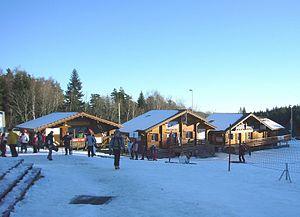
Chalmazel, le pied des pistes
Chalmazel ou Chalmazel - Pierre-sur-Haute est une station de sports d'hiver du Massif central située sur le territoire de la commune de Chalmazel-Jeansagnière, dans le département de la Loire, en région Auvergne-Rhône-Alpes. Son domaine skiable alpin s'étend de 1 109 à 1 600 mètres d'altitude sur les pentes de Pierre-sur-Haute, point culminant des monts du Forez, entre la forêt et les landes sauvages d'altitude.